Aiazo

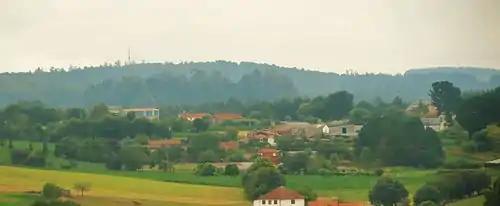
Landscape of Aiazo seen from the neighbor Tambre village

Since the 1980s, the social structure of Aiazo became different and as some people returned from the emigration, they built new houses. By this time the Asociación de Veciños de Aiazo, (lately Asociación de Veciños Os Pasos de Aiazo) –a neighborhood association became very important. This group of people improved Aiazo social life in an extraordinary way. A historic day in Aiazo is 23 July, since in this day of 1994 the Os Pasos de Aiazo recreational area was set up by this association. Os Pasos became so important that Aiazo celebrated different events by using this space, highlighting the Festa dos Pasos (Os Pasos Festival), since 1994, or the Ruta de Senderismo day (a hiking event) since 1998. In January 2005 Aiazo celebrated the first edition of the Festa da Merenda (Merenda Festival), devised by some influential women in the neighborhood association, that quickly became the most important gastronomic festival in Frades and one of the most important in all Galicia, exceeding 8,000 visitors at the 2015 edition.